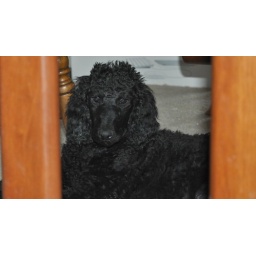
Bentley under the computer desk